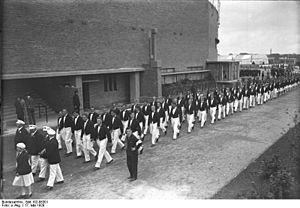
Les Jeux olympiques d'été de 1928, Jeux de la IXᵉ olympiade de l'ère moderne, ont été célébrés à Amsterdam, aux Pays-Bas du 17 mai au 12 août 1928. Après deux échecs successifs, la métropole néerlandaise fut désignée par le Comité international olympique le 2 juin 1921 à Lausanne au détriment de la ville de Los Angeles qui reçut néanmoins l’assurance d’accueillir les Jeux de 1932. La reine Wilhelmine des Pays-Bas mit un veto à l’organisation de cet évènement par son pays, considérant les Jeux olympiques comme une « manifestation païenne ».